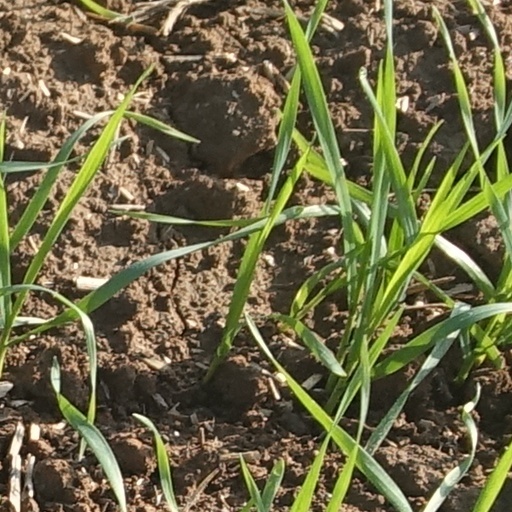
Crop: wheat